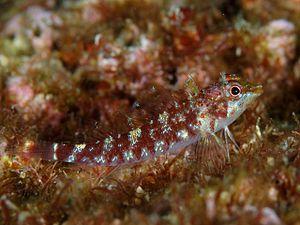
Enneapterygius est un genre de blennies de la famille des Tripterygiidae.